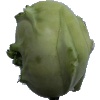
Label: Kohlrabi 1